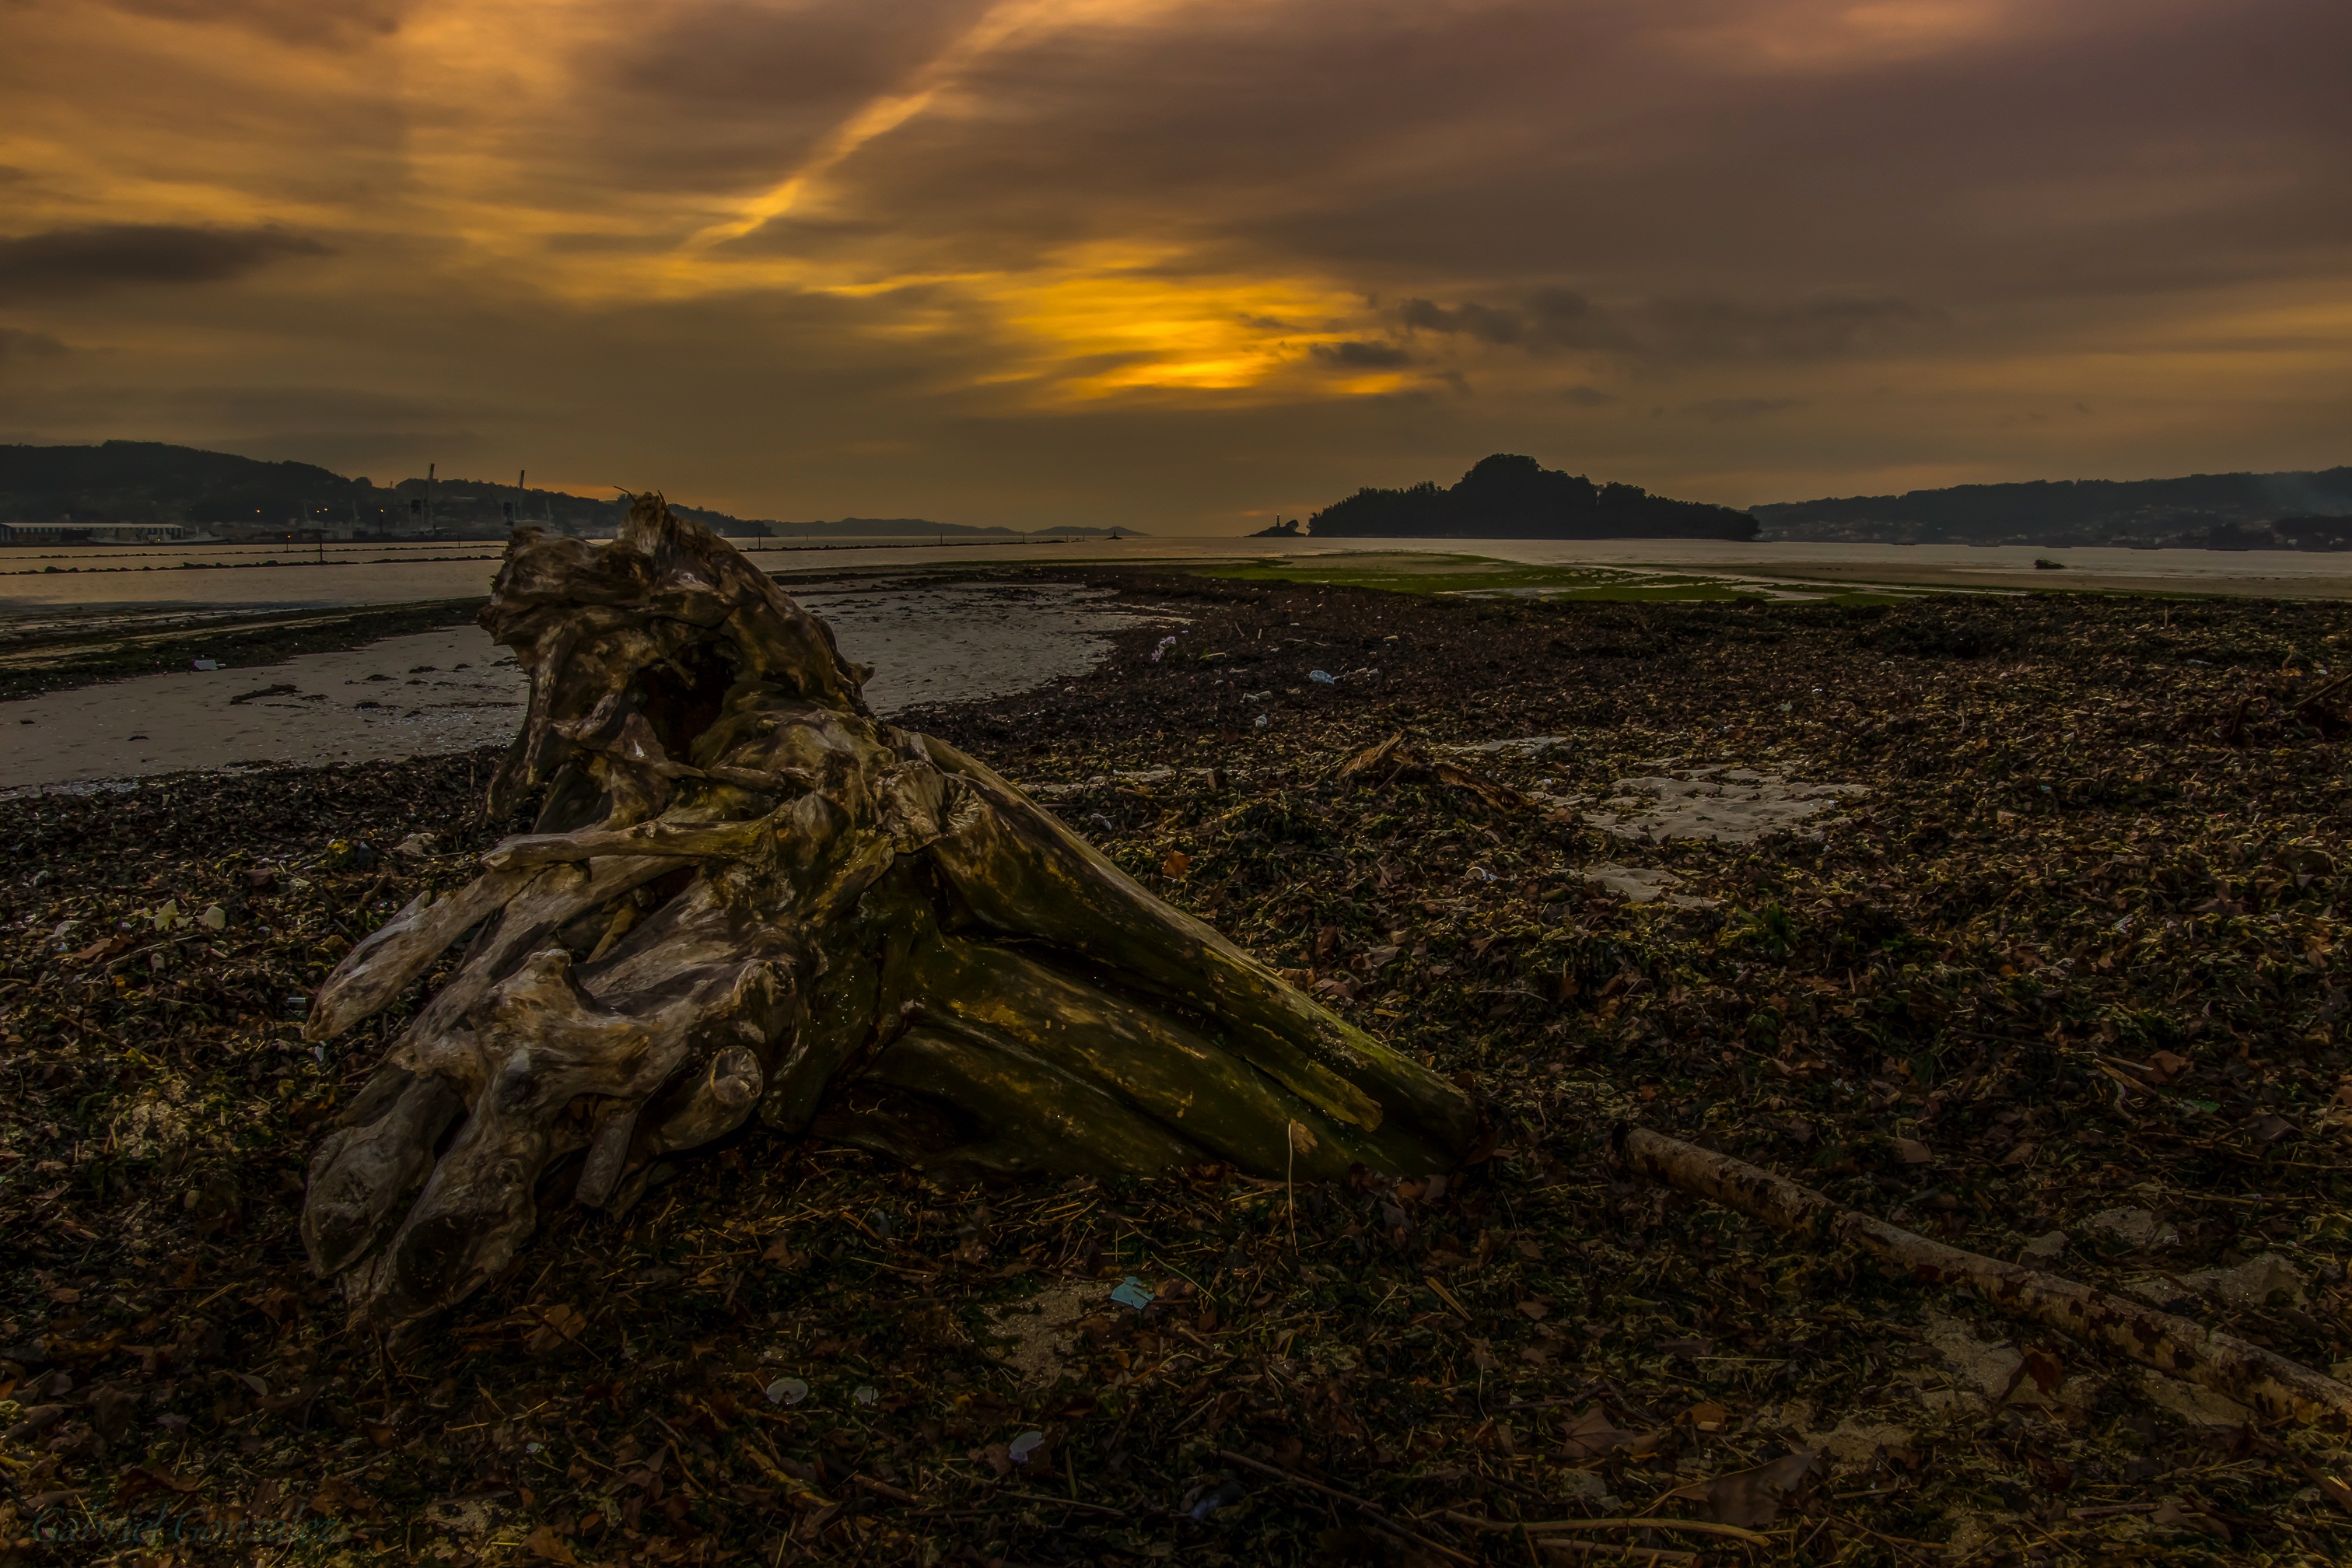
beach, landscape, sea, coast, nature, sand, rock, ocean, horizon, cloud, sunrise, sunset, sunlight, morning, hill, shore, wave, dawn, photo, dusk, evening, reflection, terrain, spain, wetland, galicia, pontevedra, paisajes, habitat, tamron18270mmpzd, tamron18270, a77, espana, g, ggl1, gaby1, xovesphoto, lourido, sonya77, gphoto, xelodegalicia, 18270, gabrielcoru a, natural environment, atmospheric phenomenon